Genshin Impact

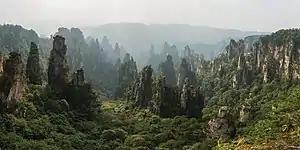
miHoYo took inspirations from real life locations, such as Zhangjiajie National Forest Park in the Hunan province of China, whilst developing the world of Teyvat.

"" is held in high regard by the development team, and is cited as one of the main inspirations for "Genshin Impact". Development was aimed at making the game different and fun from other MMORPGs in terms of its quest and combat systems as well as its random events and mode of exploration. The game was designed to be cross-platform as developing the game for PC and console allowed the developers to raise graphical fidelity for the game, such as rendering realistic shadows.